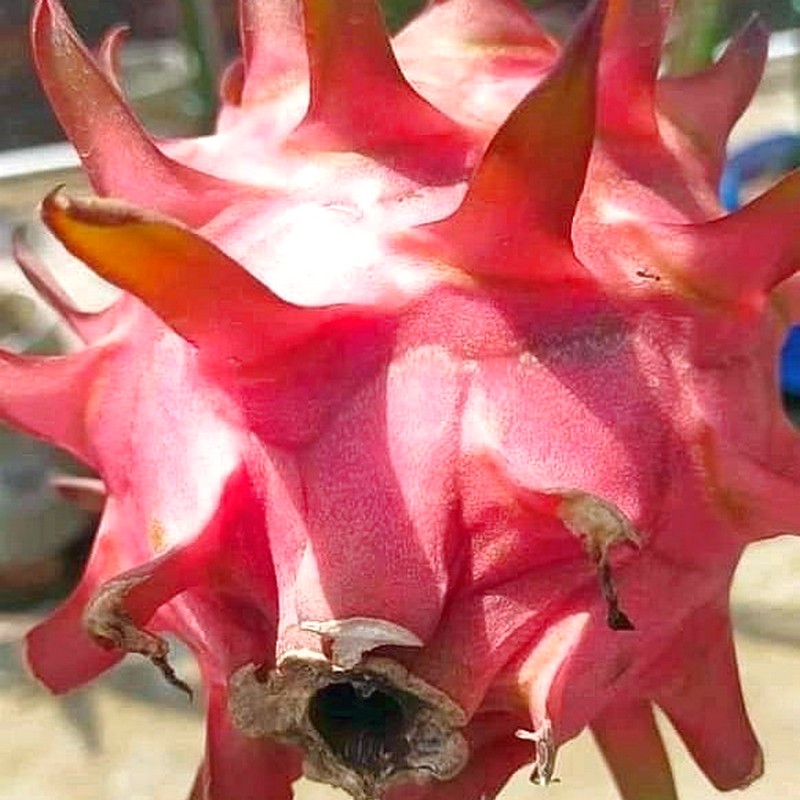
Label: Mature Dragon Fruit